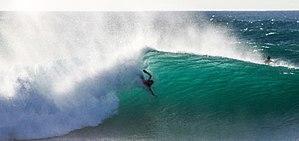
Le surf est une pratique physique de glisse sur les vagues, au bord de l'océan. Au sens ancien ou au sens général, le surf englobe toutes les pratiques dans les vagues, sans restriction d'une posture ou du type de flotteur.